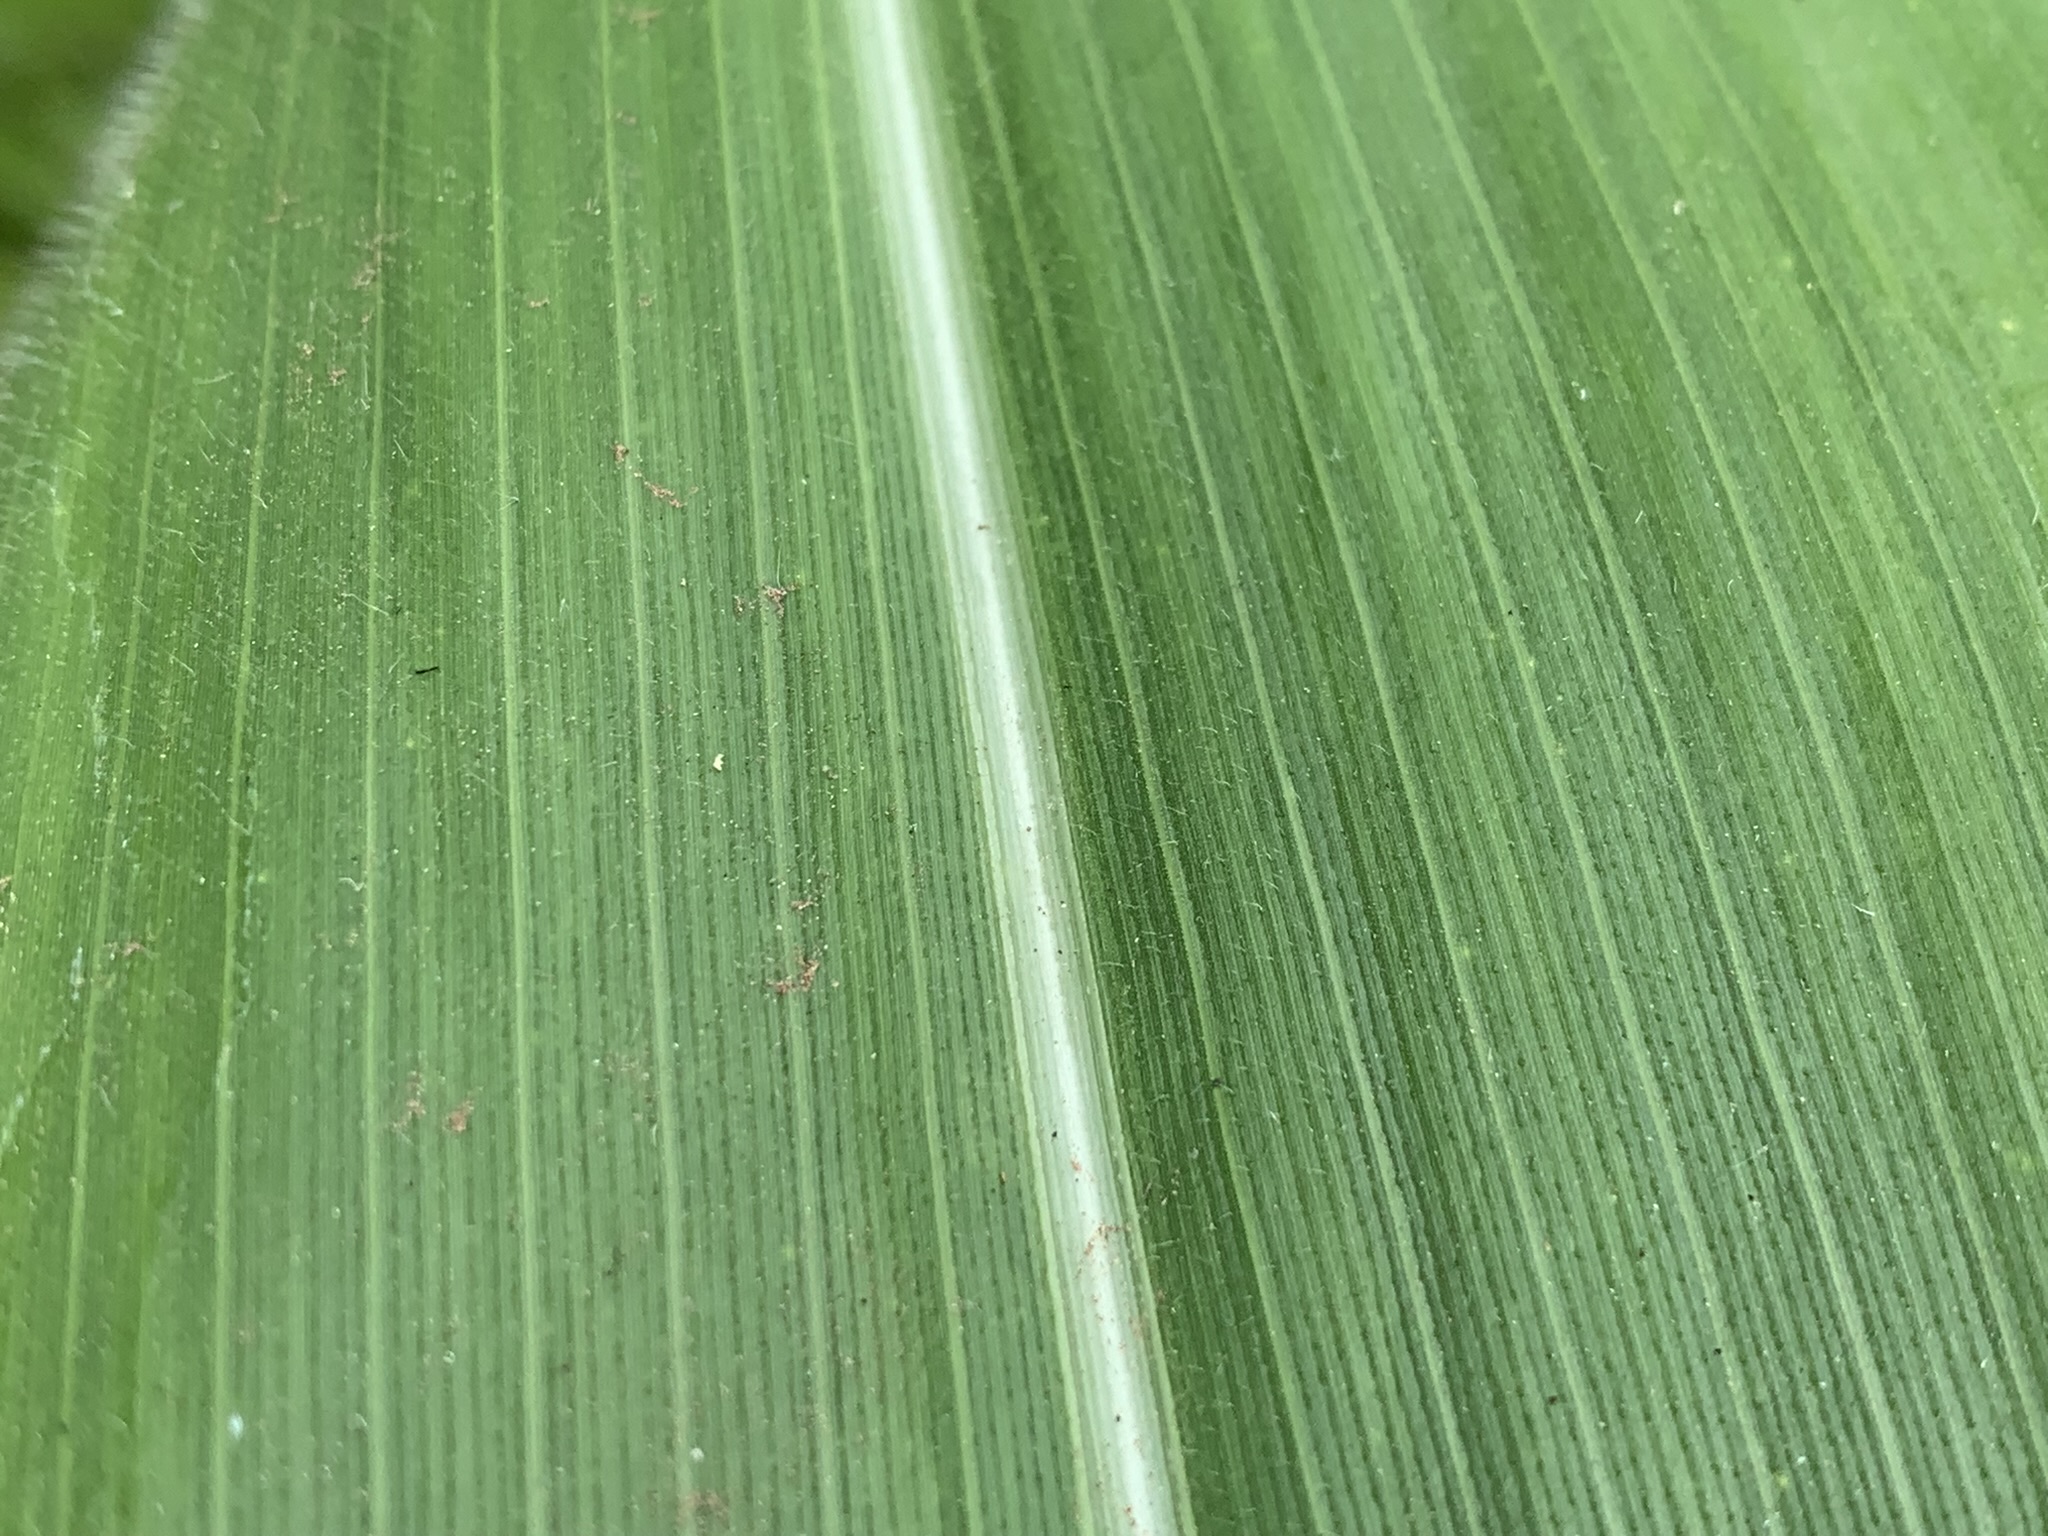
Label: Healthy